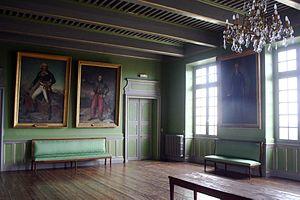
Salle des Illustres de l'hôtel de ville de Lectoure (Gers, Midi-Pyrénées, France).
Lectoure est aujourd'hui une petite commune du Gers. Occupée depuis l'époque préhistorique, oppidum aquitain, cité gallo-romaine, ancienne capitale des comtes d'Armagnac, elle a une histoire particulièrement riche. C'est aussi, compte tenu de sa taille, l'une des communes de France qui ont fait l'objet d'un grand nombre de publications, en particulier par la Société archéologique du Gers et ses présidents successifs, Maurice Bordes et Georges Courtès, et par des ouvrages de synthèse publiés par les historiens locaux.
L’hôtel de ville de Lectoure occupe l’ancien palais de l’évêché, situé sur le côté sud de la cathédrale Saint-Gervais-et-Saint-Protais, qui fut ensuite, successivement, la demeure du maréchal d’Empire Jean Lannes, la sous-préfecture, le tribunal et la mairie.
Lectoure est une commune française située dans le département du Gers en région Occitanie.